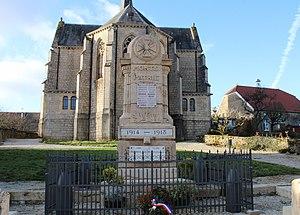
Le monument aux morts
Bourg est une commune française située dans le département de la Haute-Marne, en région Grand Est.